Buffalo Soldier

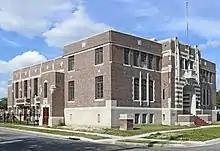
Buffalo Soldiers National Museum in Houston

After most of the Indian Wars ended in the 1890s, the regiments continued to serve and participated in the 1898 Spanish–American War (including the Battle of San Juan Hill) in Cuba, where five more Medals of Honor were earned.